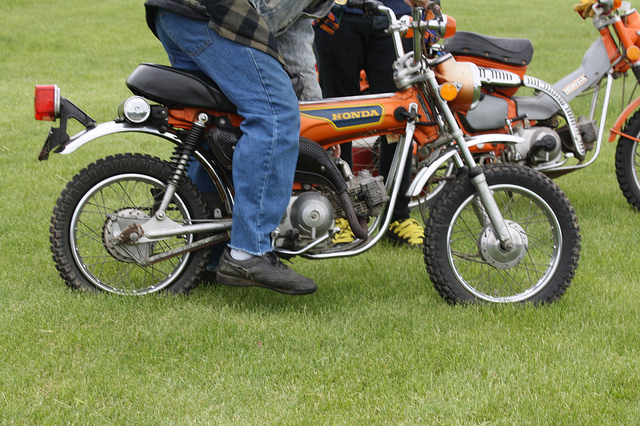
user: Given an image and a question. Answer the question in a short answer. Question: What year was this model of motorcycle introduced? Short Answer:
assistant: 1970